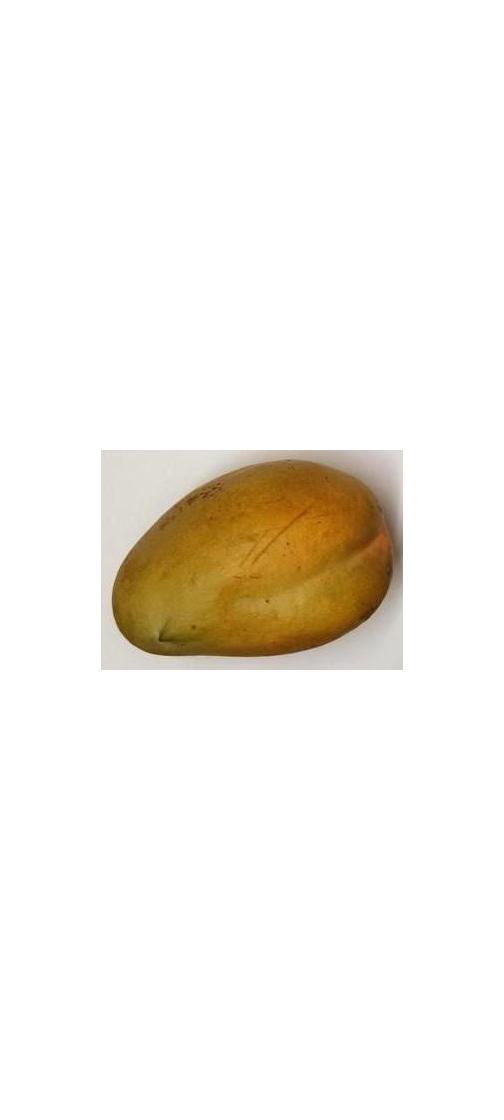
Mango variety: Bari-11